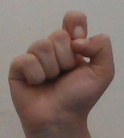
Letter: fa